Speed Saunders

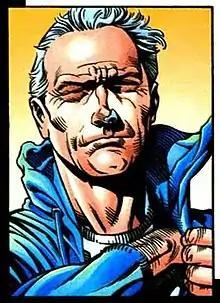
Speed Saunders, "Hawkman" (vol. 4) #1. Artwork by Rags Morales.

Cyril "Speed" Saunders is a DC Comics character, first appearing in "Detective Comics" as the first featured character in the anthology series around the Golden Age of Comic Books created by E.C. Stoner. He is depicted as an adventurer and detective during the 1930s and 1940s. He would then later be revived in a supporting character role as the retconned grandfather of the current Kendra Saunders, and first cousin to the original Hawkgirl, Shiera Sanders Hall.